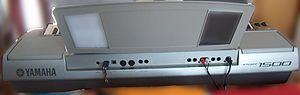
Ceci est une photographie de la face arrière d'un PSR 1500 de fr:Yamaha. C'est avec ce fr:Synthétiseur que fr:SpeedyBoo réalise ses morceaux. Auteur
La gamme PSR de la marque Yamaha regroupe un ensemble de synthétiseurs/arrangeurs.